2020 United States presidential election

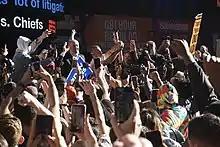
Senator Chuck Schumer addresses a crowd celebrating in Times Square, New York City, shortly after the election was called for Biden.

More than 158 million votes were cast in the election. More than 100 million of them were cast before Election Day by early voting or mail ballot, due to the ongoing COVID-19 pandemic. The election saw the highest voter turnout as a percentage of eligible voters since 1900, with each of the two main tickets receiving more than 74 million votes, surpassing Barack Obama's record of 69.5 million votes from 2008. The Biden–Harris ticket received more than 81 million votes, the most votes ever in a U.S. presidential election. It was also the ninth consecutive presidential election where the victorious major party nominee did not receive a popular vote majority by a double-digit margin over the losing major party nominee(s), continuing the longest sequence of such presidential elections in U.S. history, which began in 1988 and in 2016 eclipsed the previous longest sequence, that from 1876 through 1900. In 2020, 58 percent of U.S. voters lived in landslide counties, a decline from 61 percent in 2016.